Stochastic process

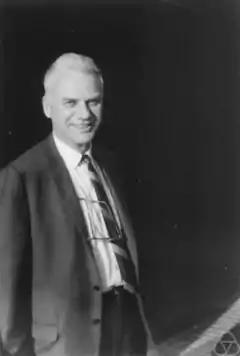
Mathematician Joseph Doob did early work on the theory of stochastic processes, making fundamental contributions, particularly in the theory of martingales. His book "Stochastic Processes" is considered highly influential in the field of probability theory.

After World War II, the study of probability theory and stochastic processes gained more attention from mathematicians, with significant contributions made in many areas of probability and mathematics as well as the creation of new areas. Starting in the 1940s, Kiyosi Itô published papers developing the field of stochastic calculus, which involves stochastic integrals and stochastic differential equations based on the Wiener or Brownian motion process.